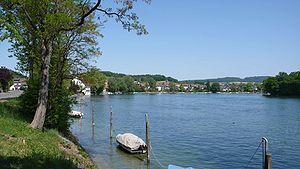
Büsingen est une commune allemande du land de Bade-Wurtemberg, dépendant administrativement de l'arrondissement de Constance et enclavée dans le territoire de la Suisse, dont la plupart des 1 449 habitants sont des retraités suisses originaires de Schaffhouse, ville limitrophe à l'ouest de l'enclave.